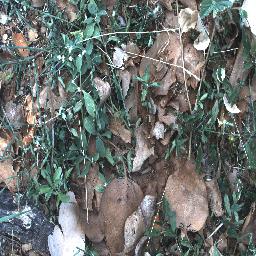
Label: negative